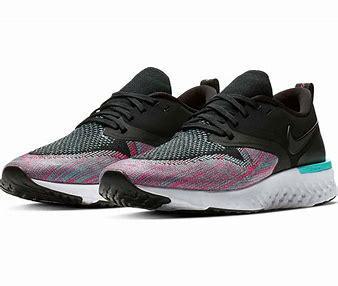
Brand: Nike
Model: Odyssey React